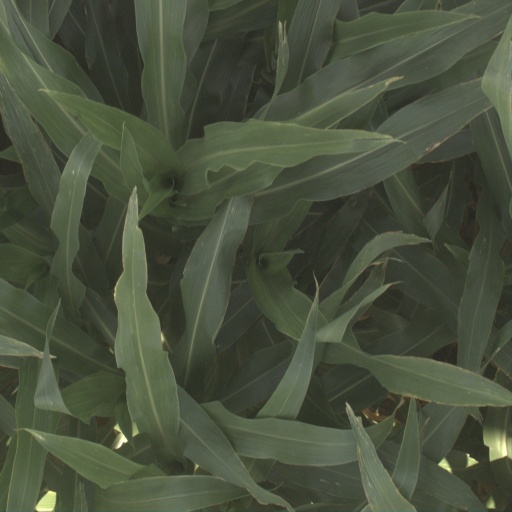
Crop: sorghum